Polyandry in India

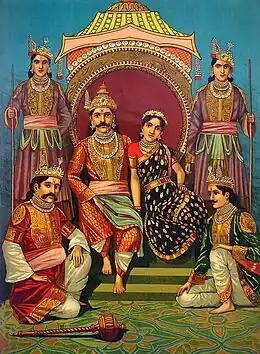
Draupadi and her five husbands, the Pandavas. Top down, from left to right: the twins Nakula and Sahadeva stand either side of the throne on which Yudhishthira and Draupadi sit between Bhima and Arjuna.

Polyandry in India refers to the practice of polyandry, whereby a woman has two or more husbands at the same time, either historically on the Indian subcontinent or currently in the country of India. An early example can be found in the Hindu epic "Mahabharata", in which Draupadi, daughter of the king of Panchala, is married to five brothers.